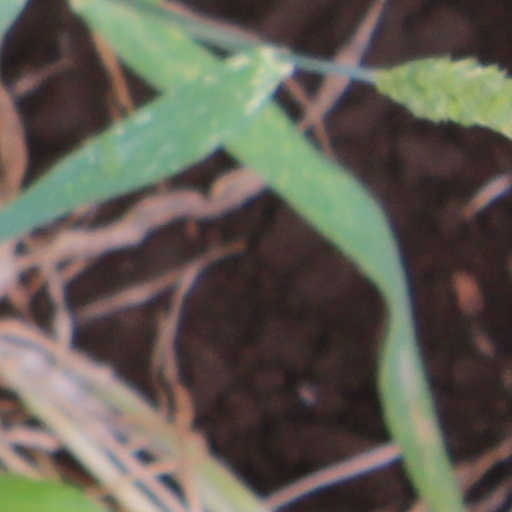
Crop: wheat